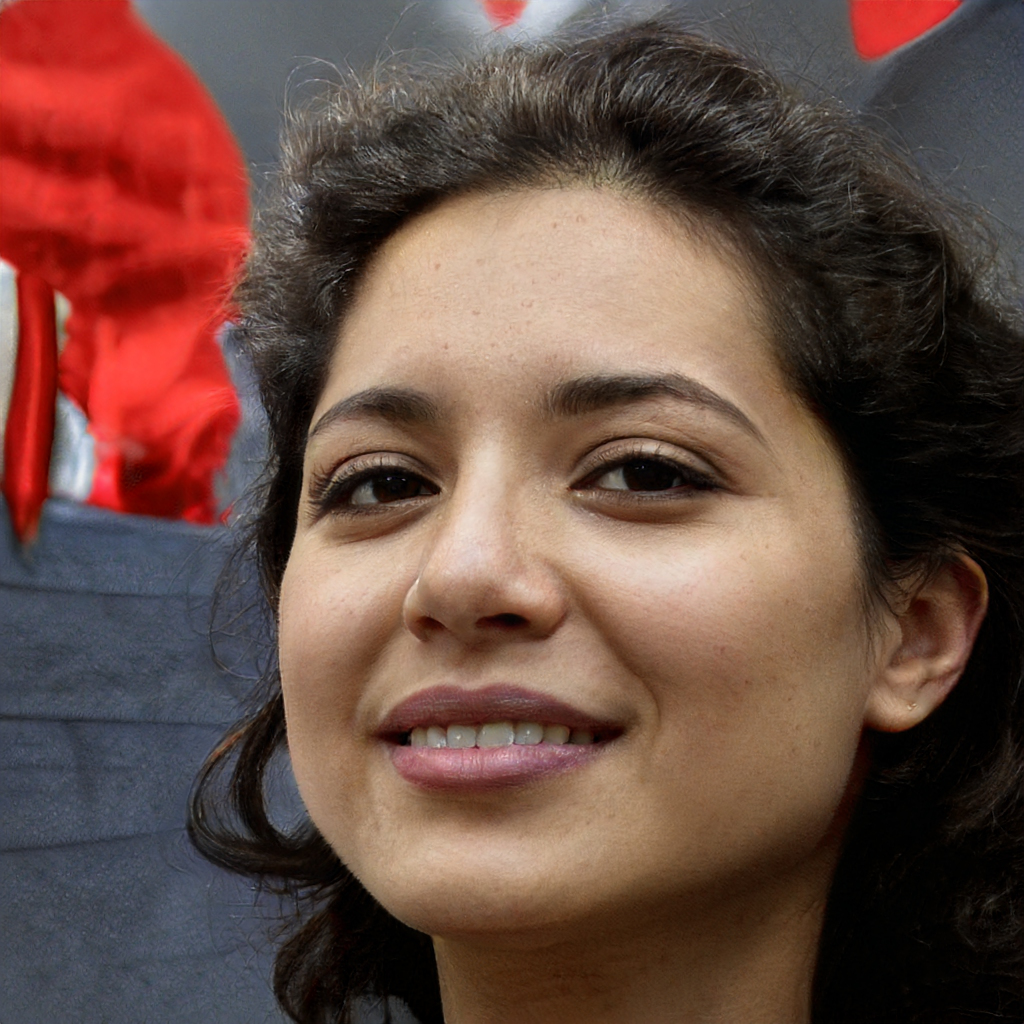
Gender: Female